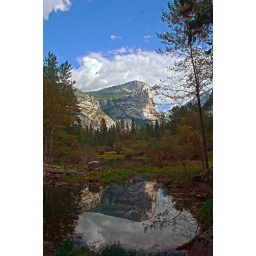
This is Mirror Lake. Somehow in this region the lake is so perfectly flat you can see the mirror effect clearly.